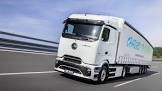
Vehicle type: Cars